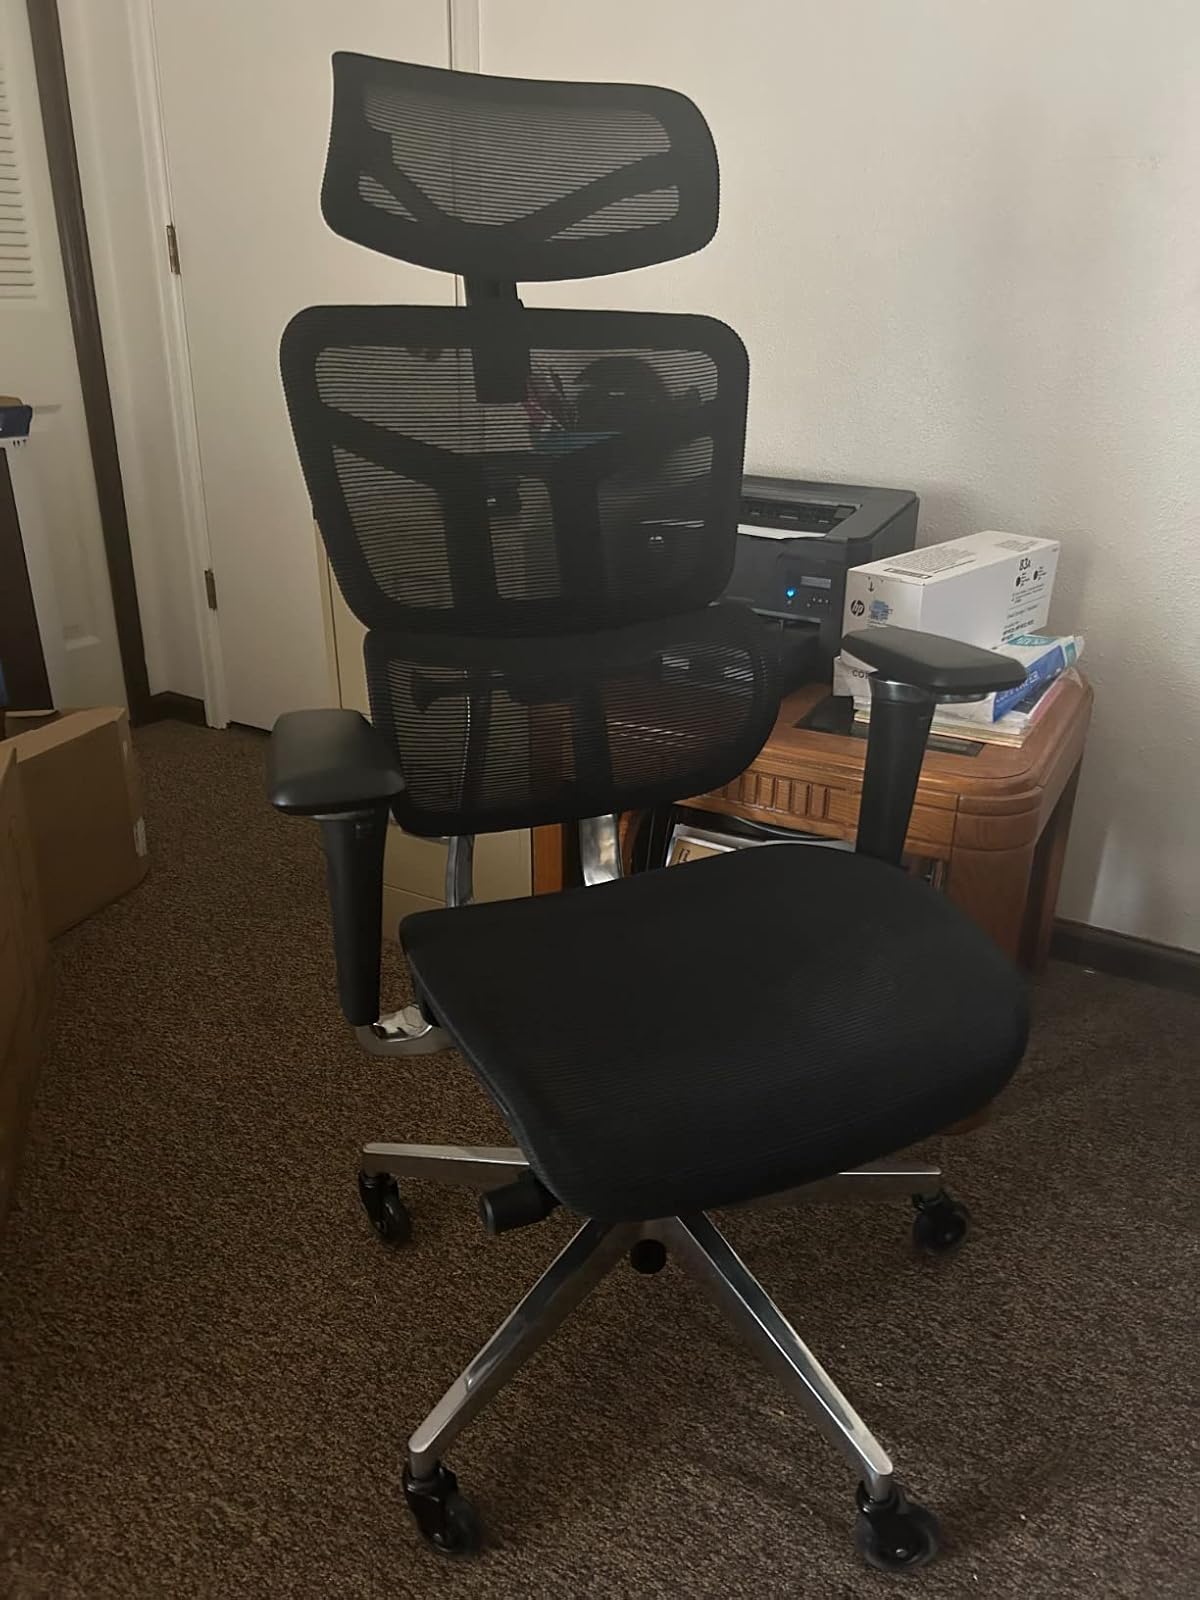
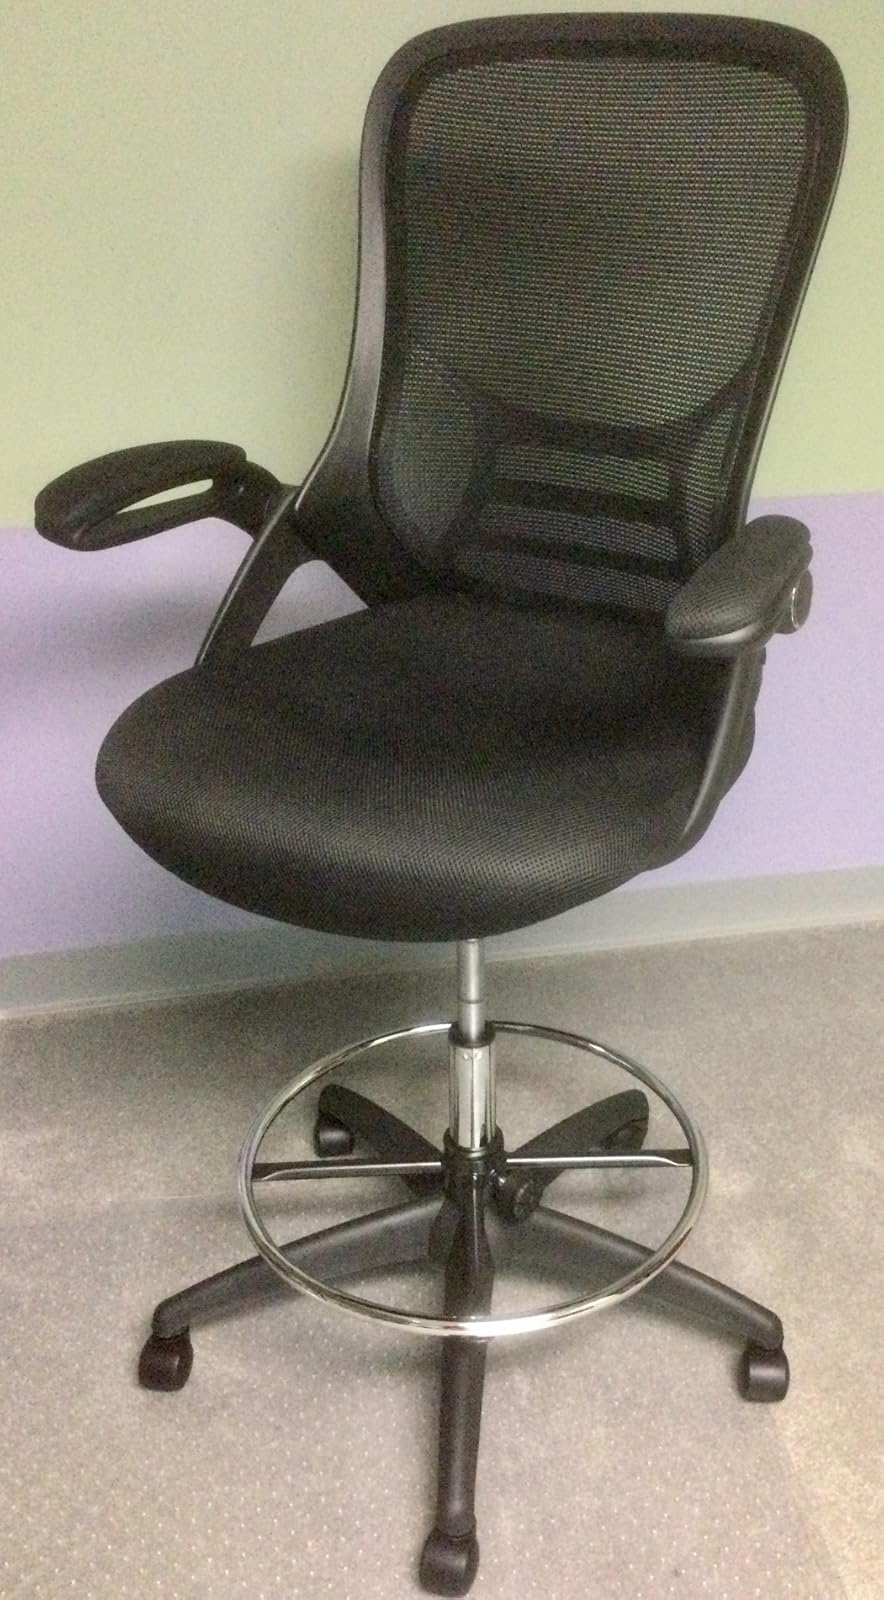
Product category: items_chair
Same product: no